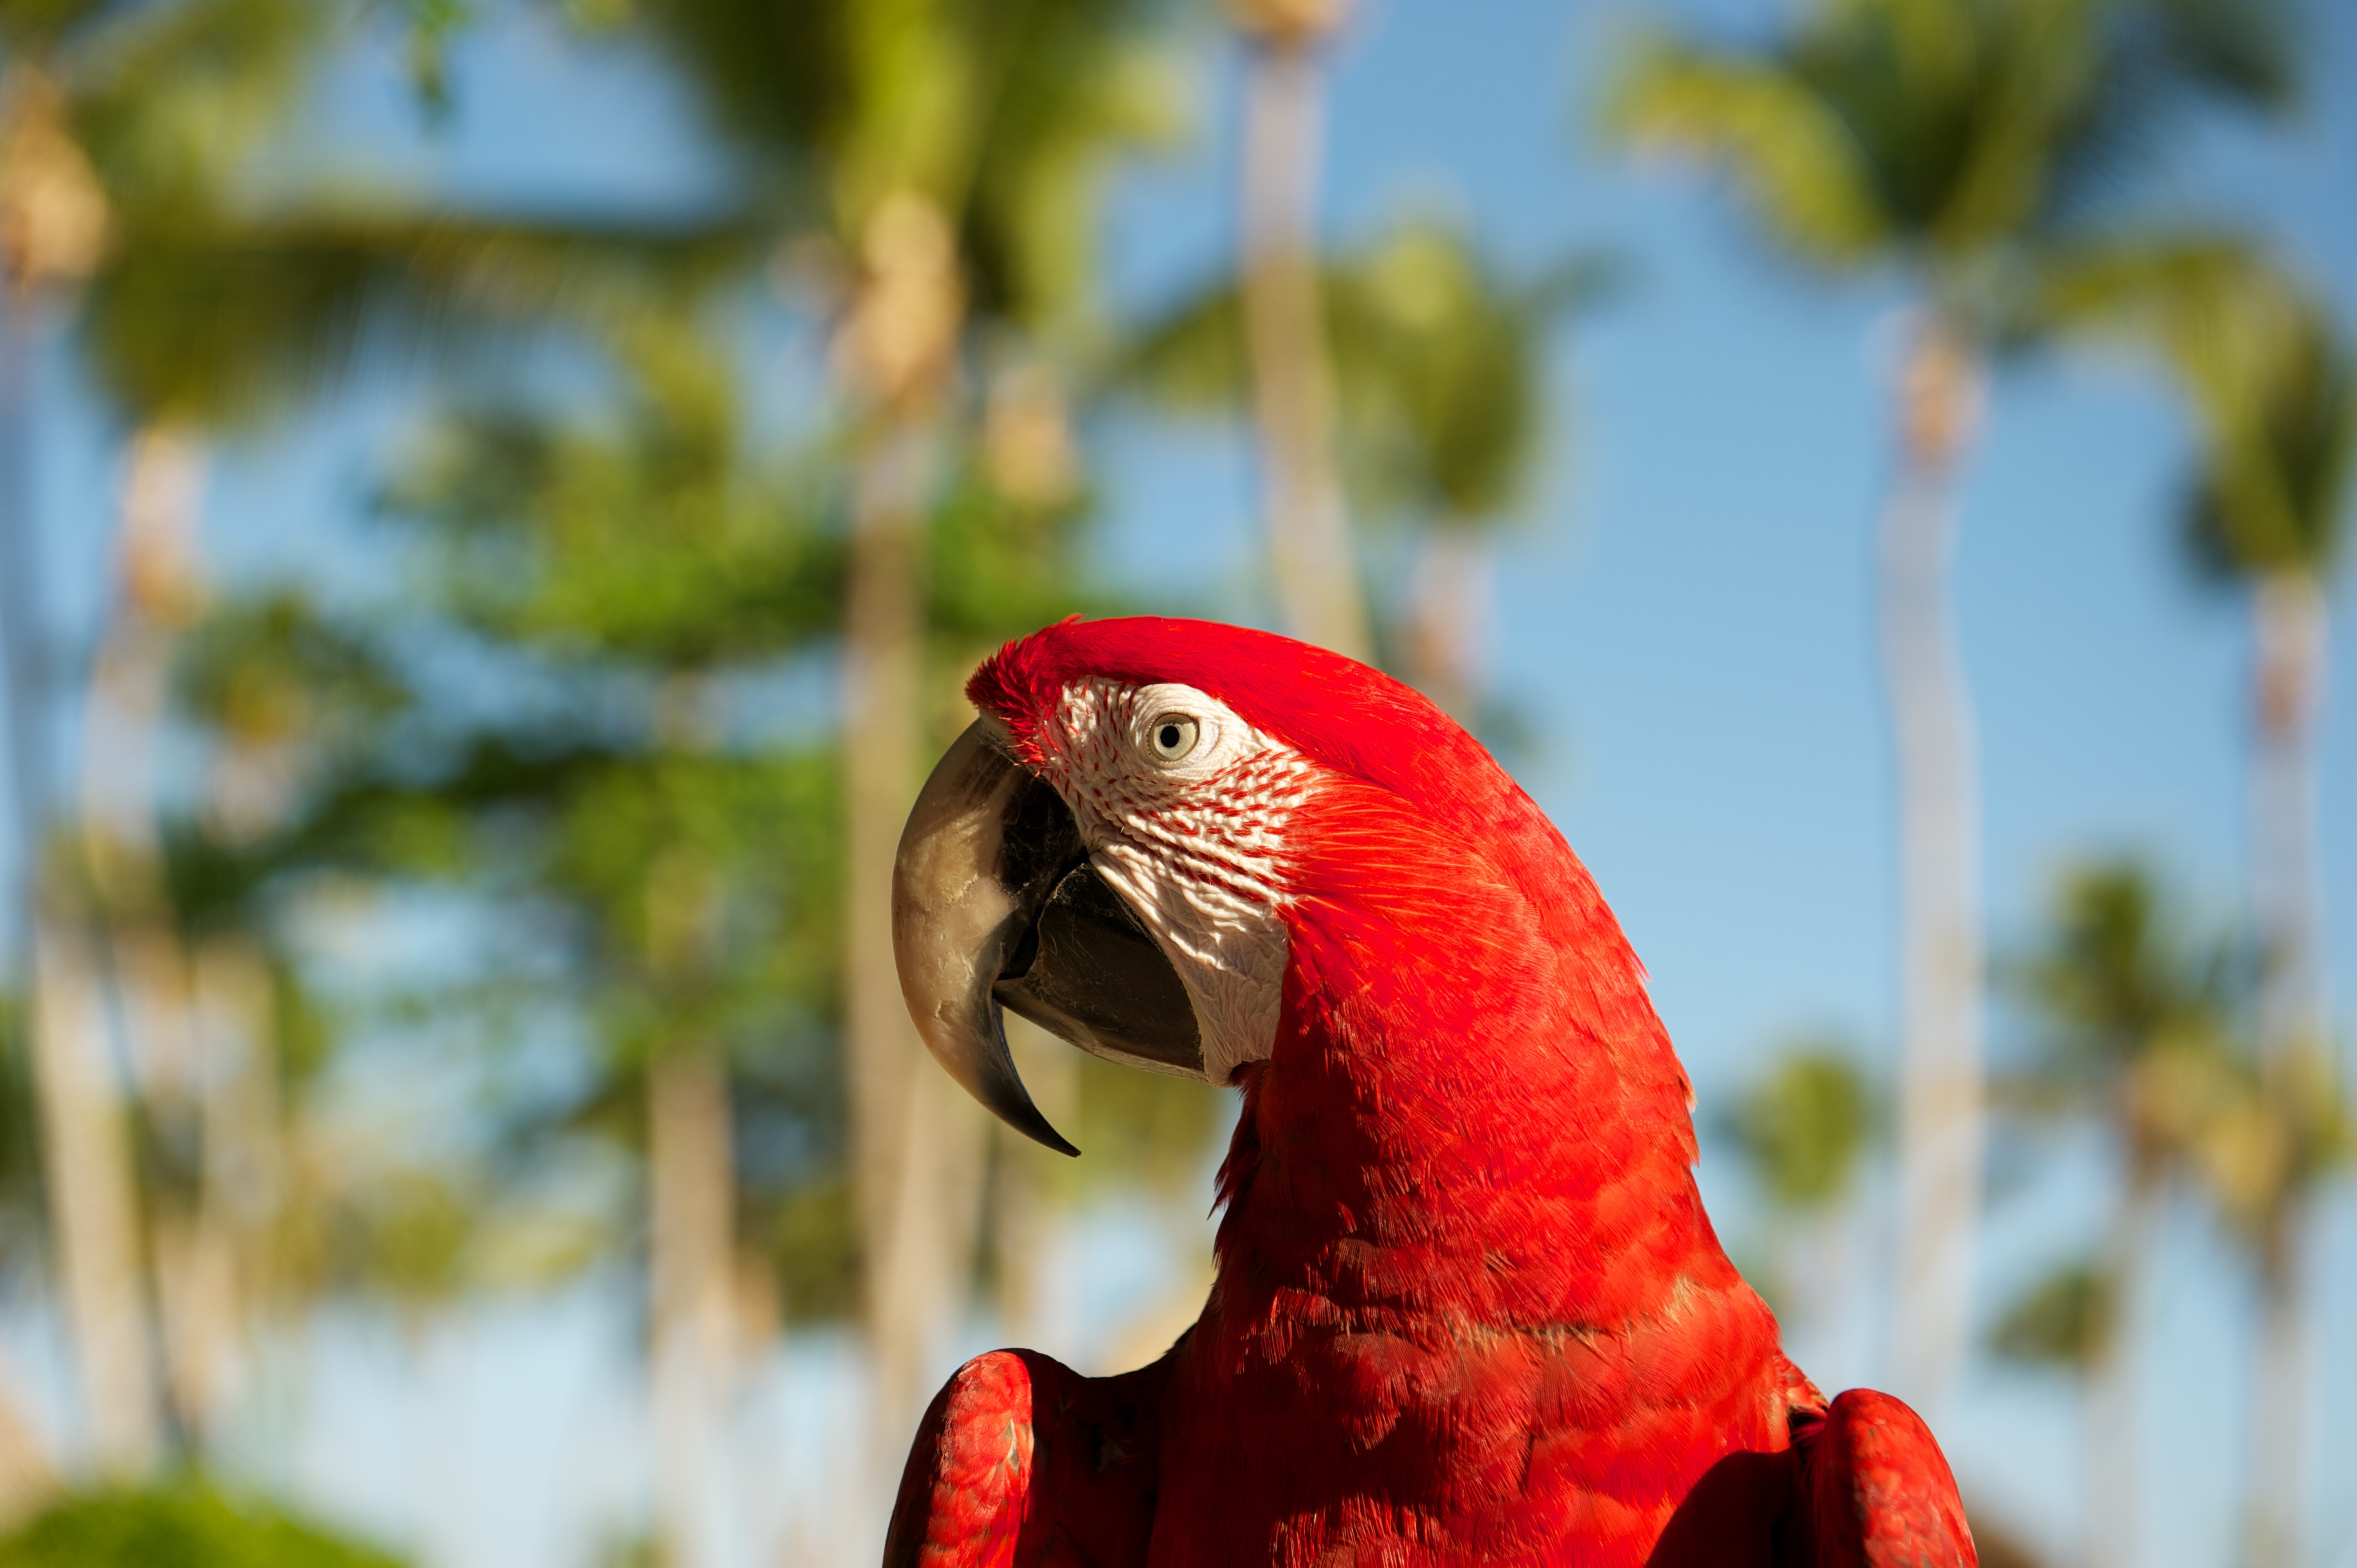
bird, red, beak, fauna, lorikeet, macaw, vertebrate, parrot